World War I

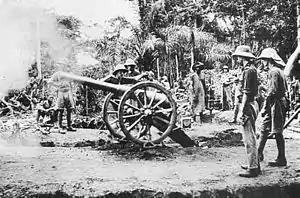
British artillery in Kamerun, 1915

The assassination initiated the July Crisis, a month of diplomatic manoeuvring among Austria-Hungary, Germany, Russia, France and Britain. Believing that Serbian intelligence helped organise Franz Ferdinand's murder, Austrian officials wanted to use the opportunity to end Serbian interference in Bosnia and saw war as the best way of achieving this. However, the Foreign Ministry had no solid proof of Serbian involvement. On 23July, Austria delivered an ultimatum to Serbia, listing ten demands made intentionally unacceptable to provide an excuse for starting hostilities.